42nd (East Lancashire) Infantry Division

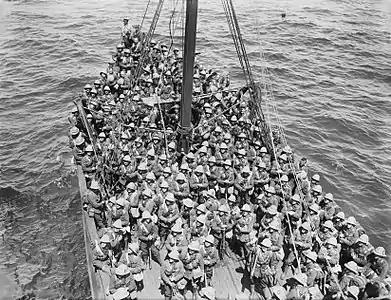
A boat carrying Lancashire Fusiliers, bound for Gallipoli. Photo by Ernest Brooks.

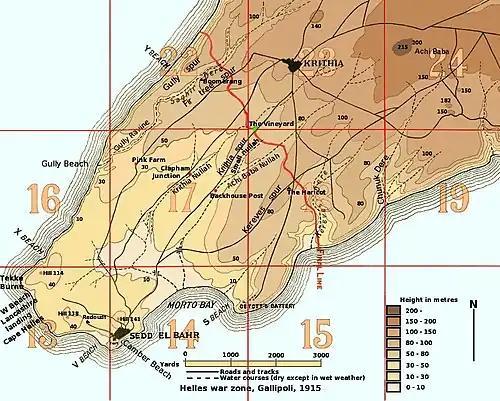
Area of operations of 42nd Division on Gallipoli

Beginning in early May 1915, the division joined the British Army Corps, from June known as VIII Corps, at Cape Helles following the failure of the Allies to achieve the anticipated swift success at Gallipoli during April. On 26 May 1915 the division received its number, becoming the 42nd (East Lancashire) Division, and the brigades were also numbered, becoming 125th (1/1st Lancashire Fusiliers) Brigade, 126th (1/1st East Lancashire) Brigade and 127th (1/1st Manchester) Brigade.